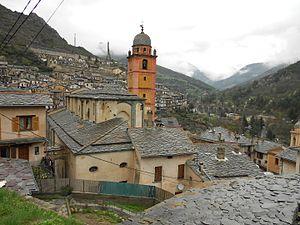
Toits caractéristiques en ardoise du village de Tende, type de couverture traditionnelle de la région de la Roya